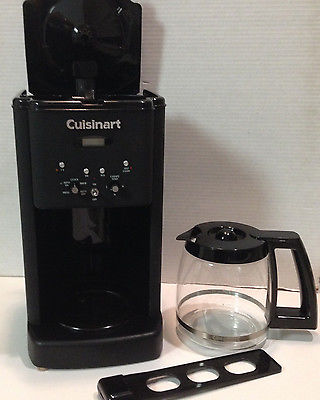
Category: coffee maker